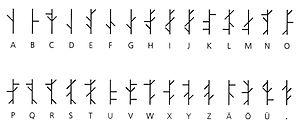
Le télégraphe optique prussien est un système de communication télégraphique entre Berlin et la Rhénanie, qui pouvait transmettre des messages administratifs et militaires au moyen de signaux optiques sur une distance de près de 550 km. La ligne télégraphique comprenait jusqu'à 62 stations télégraphiques, munies de mâts de signalisation portant chacun six bras mus par des cordes. Les stations étaient équipées de longues-vues avec lesquelles les télégraphistes lisaient les signaux spécialement codés d'une station émettrice, et ils les répétaient immédiatement à la suivante. Trois expéditions télégraphiques à Berlin, Cologne et Coblence permettaient l'accueil, le chiffrement, le déchiffrement et la délivrance des dépêches officielles. Cette installation a été rendue superflue par l'introduction du télégraphe électrique. Même si l'on ne transmet plus de message par télégraphie optique, le principe reste utilisé dans l'alphabet sémaphore, et sous une forme très simplifiée dans les signaux ferroviaires mécaniques